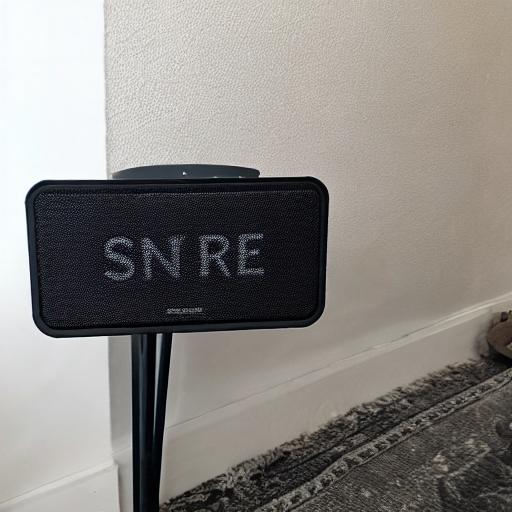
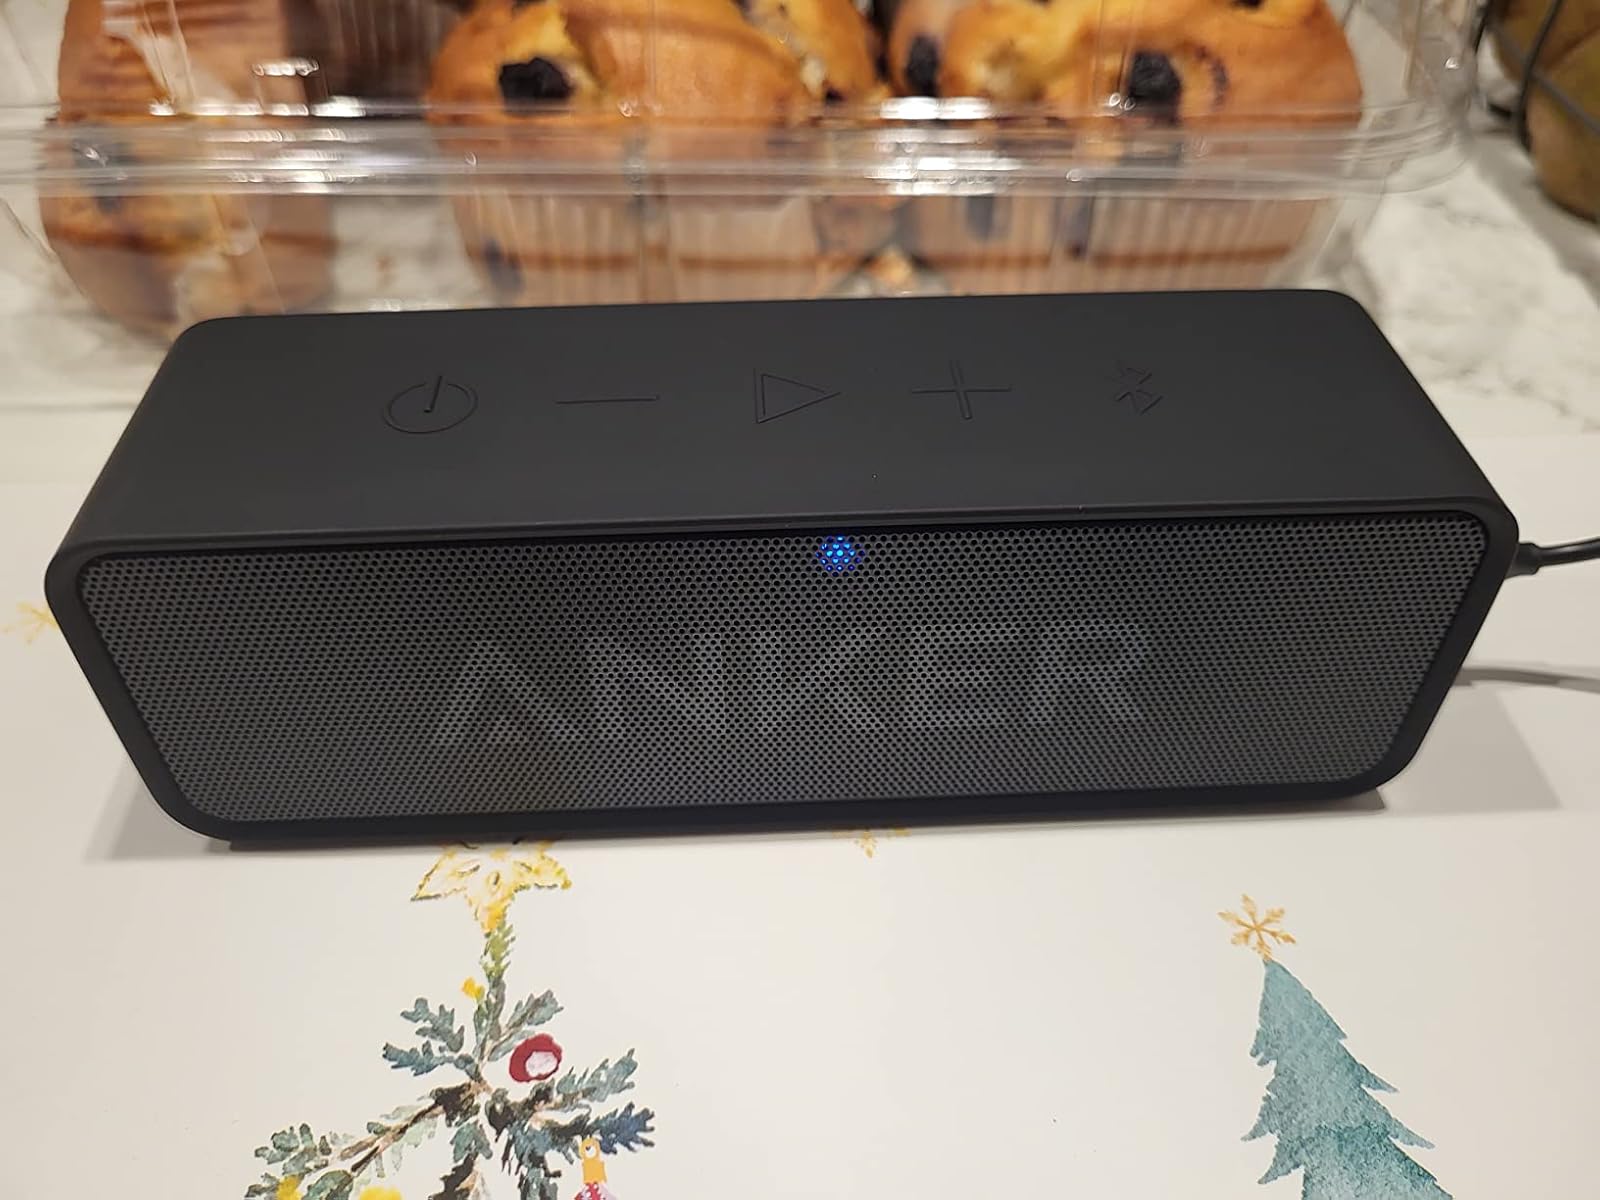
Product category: speaker
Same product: no